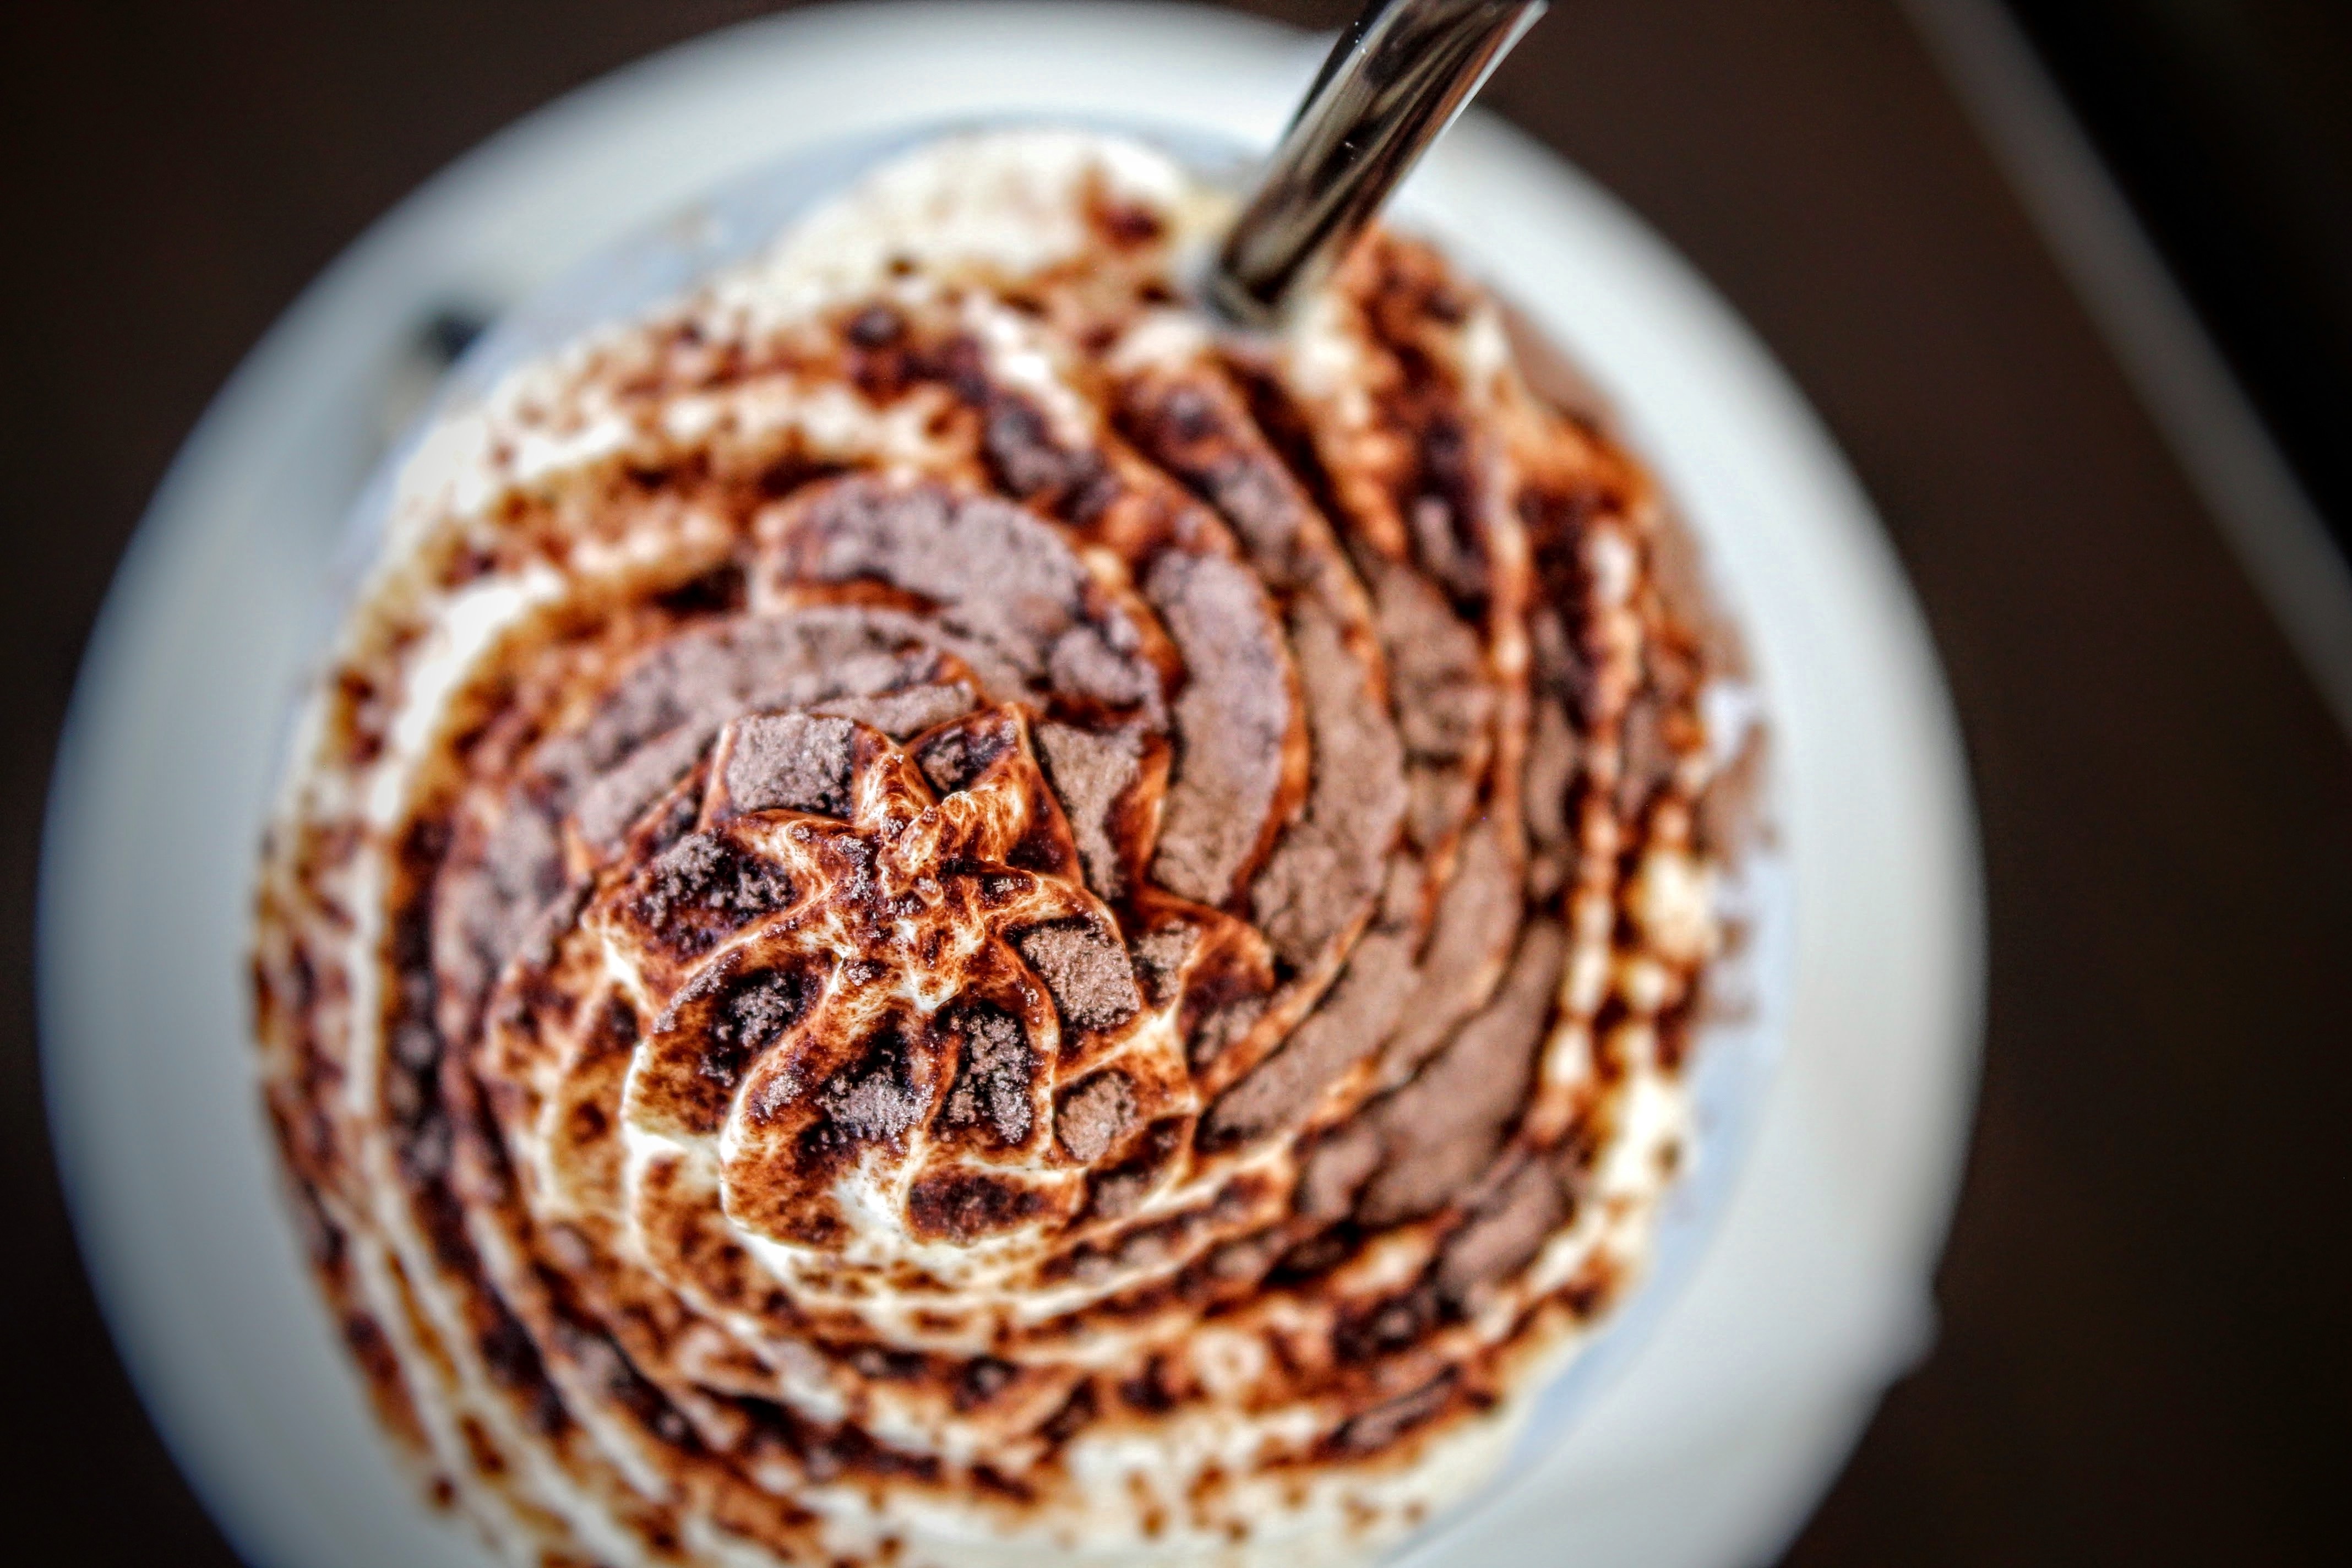
coffee, dish, meal, food, produce, breakfast, milk, dessert, cuisine, cream, spoon, close up, chocolate cake, cocoa, icing, flavor, chocolate ice cream